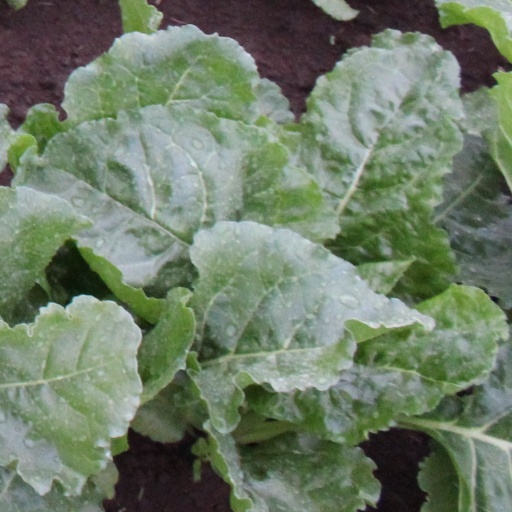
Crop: sugar beet